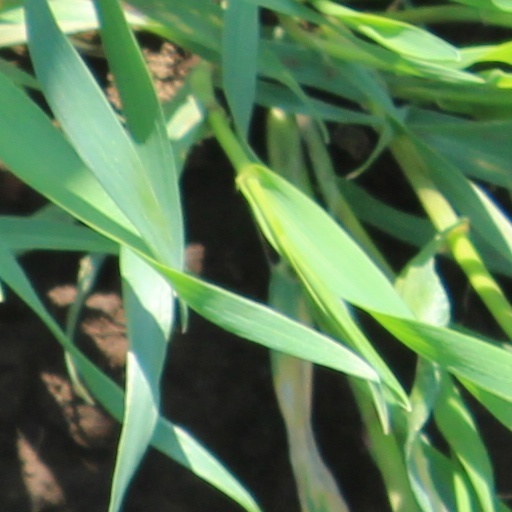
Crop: wheat